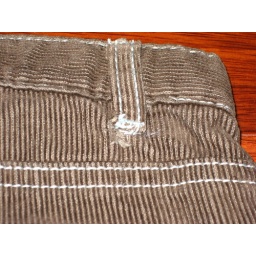
mini boden brown flower corduroy pants defect hole near belt strap